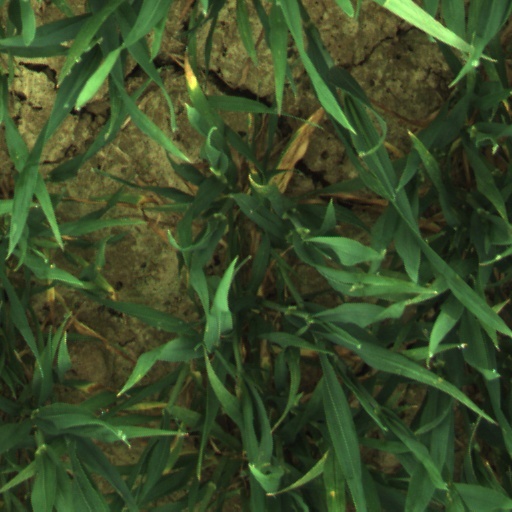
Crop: wheat